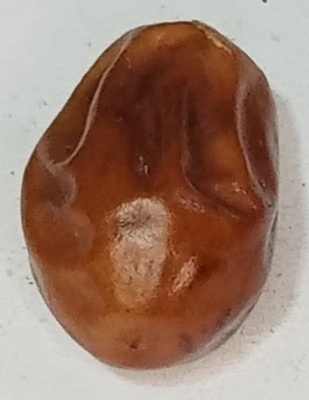
Variety: fasli-toto
Size: small
Grade: grade-1